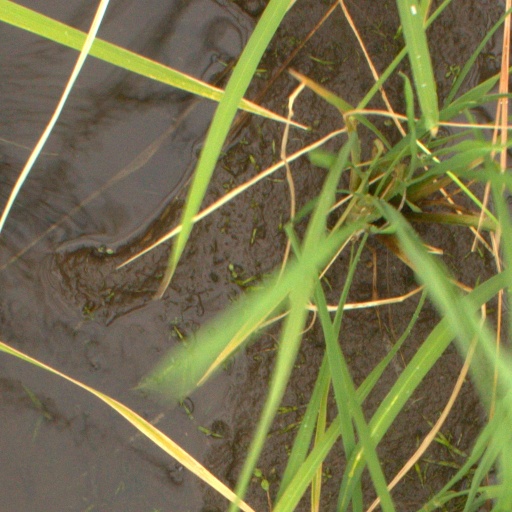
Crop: rice